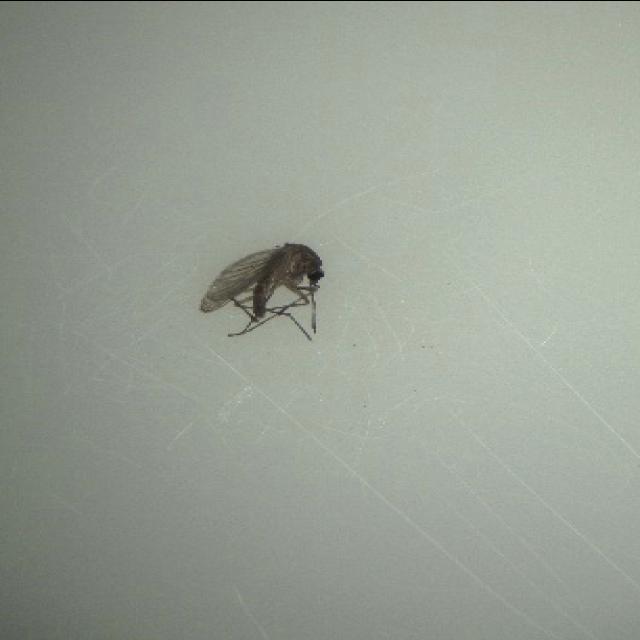
Species: culex_tritaeniorhynchus